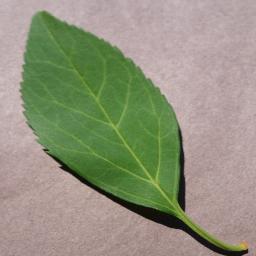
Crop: cherry
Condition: (including_sour)_healthy